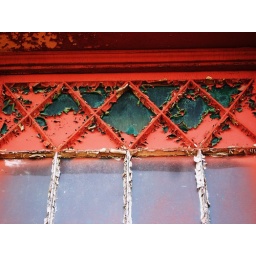
red over glass